Entebbe International Airport

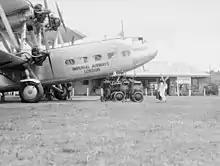
A Handley Page H.P.42 of Imperial Airways at Entebbe, 1936

The airport was opened by the British Colonial authorities. According to the website of the Uganda Civil Aviation Authority, due to the airport's location on Lake Victoria and the existing facilities, the colonial government decided that the most optimal location for aviation traffic was Entebbe.